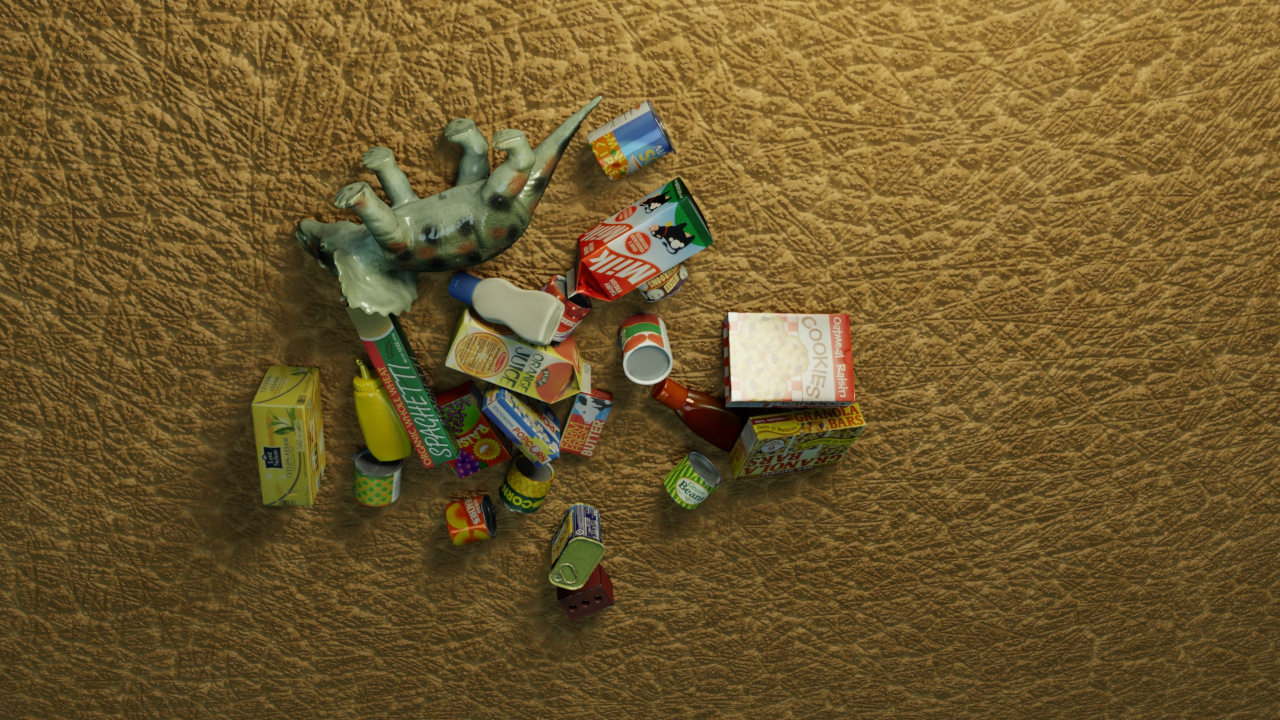
Question:
What are the five normalized (x, y) points between 0 and 1 in the image that determine the grasp plane for the cylindrical can of sliced mushrooms? Your answer should be as Grasp center: [], Left finger base: [], Right finger base: [], Left finger tip: [], Right finger tip: [].
Answer: Grasp center: [0.515625, 0.388889], Left finger base: [0.5, 0.440278], Right finger base: [0.532031, 0.3375], Left finger tip: [0.496094, 0.420833], Right finger tip: [0.527344, 0.320833]